A Boogie wit da Hoodie

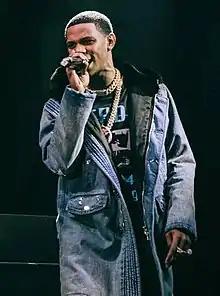
A Boogie wit da Hoodie performing in 2017

On June 13, 2017, Dubose was named as one of the ten of "XXL"s "2017 Freshman Class". On September 29, 2017, he released his debut studio album, "The Bigger Artist", featuring guest appearances from Chris Brown, Trey Songz, Kodak Black, 21 Savage, PnB Rock and YoungBoy Never Broke Again. The album's lead single, "Drowning" featuring Kodak Black, peaked at number 38 on the US "Billboard" Hot 100 and became one of his highest-charting singles in the country so far.